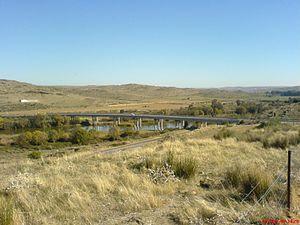
Le Guadiana est un fleuve international de la péninsule Ibérique, qui se jette dans l'océan Atlantique dans le golfe de Cadix.